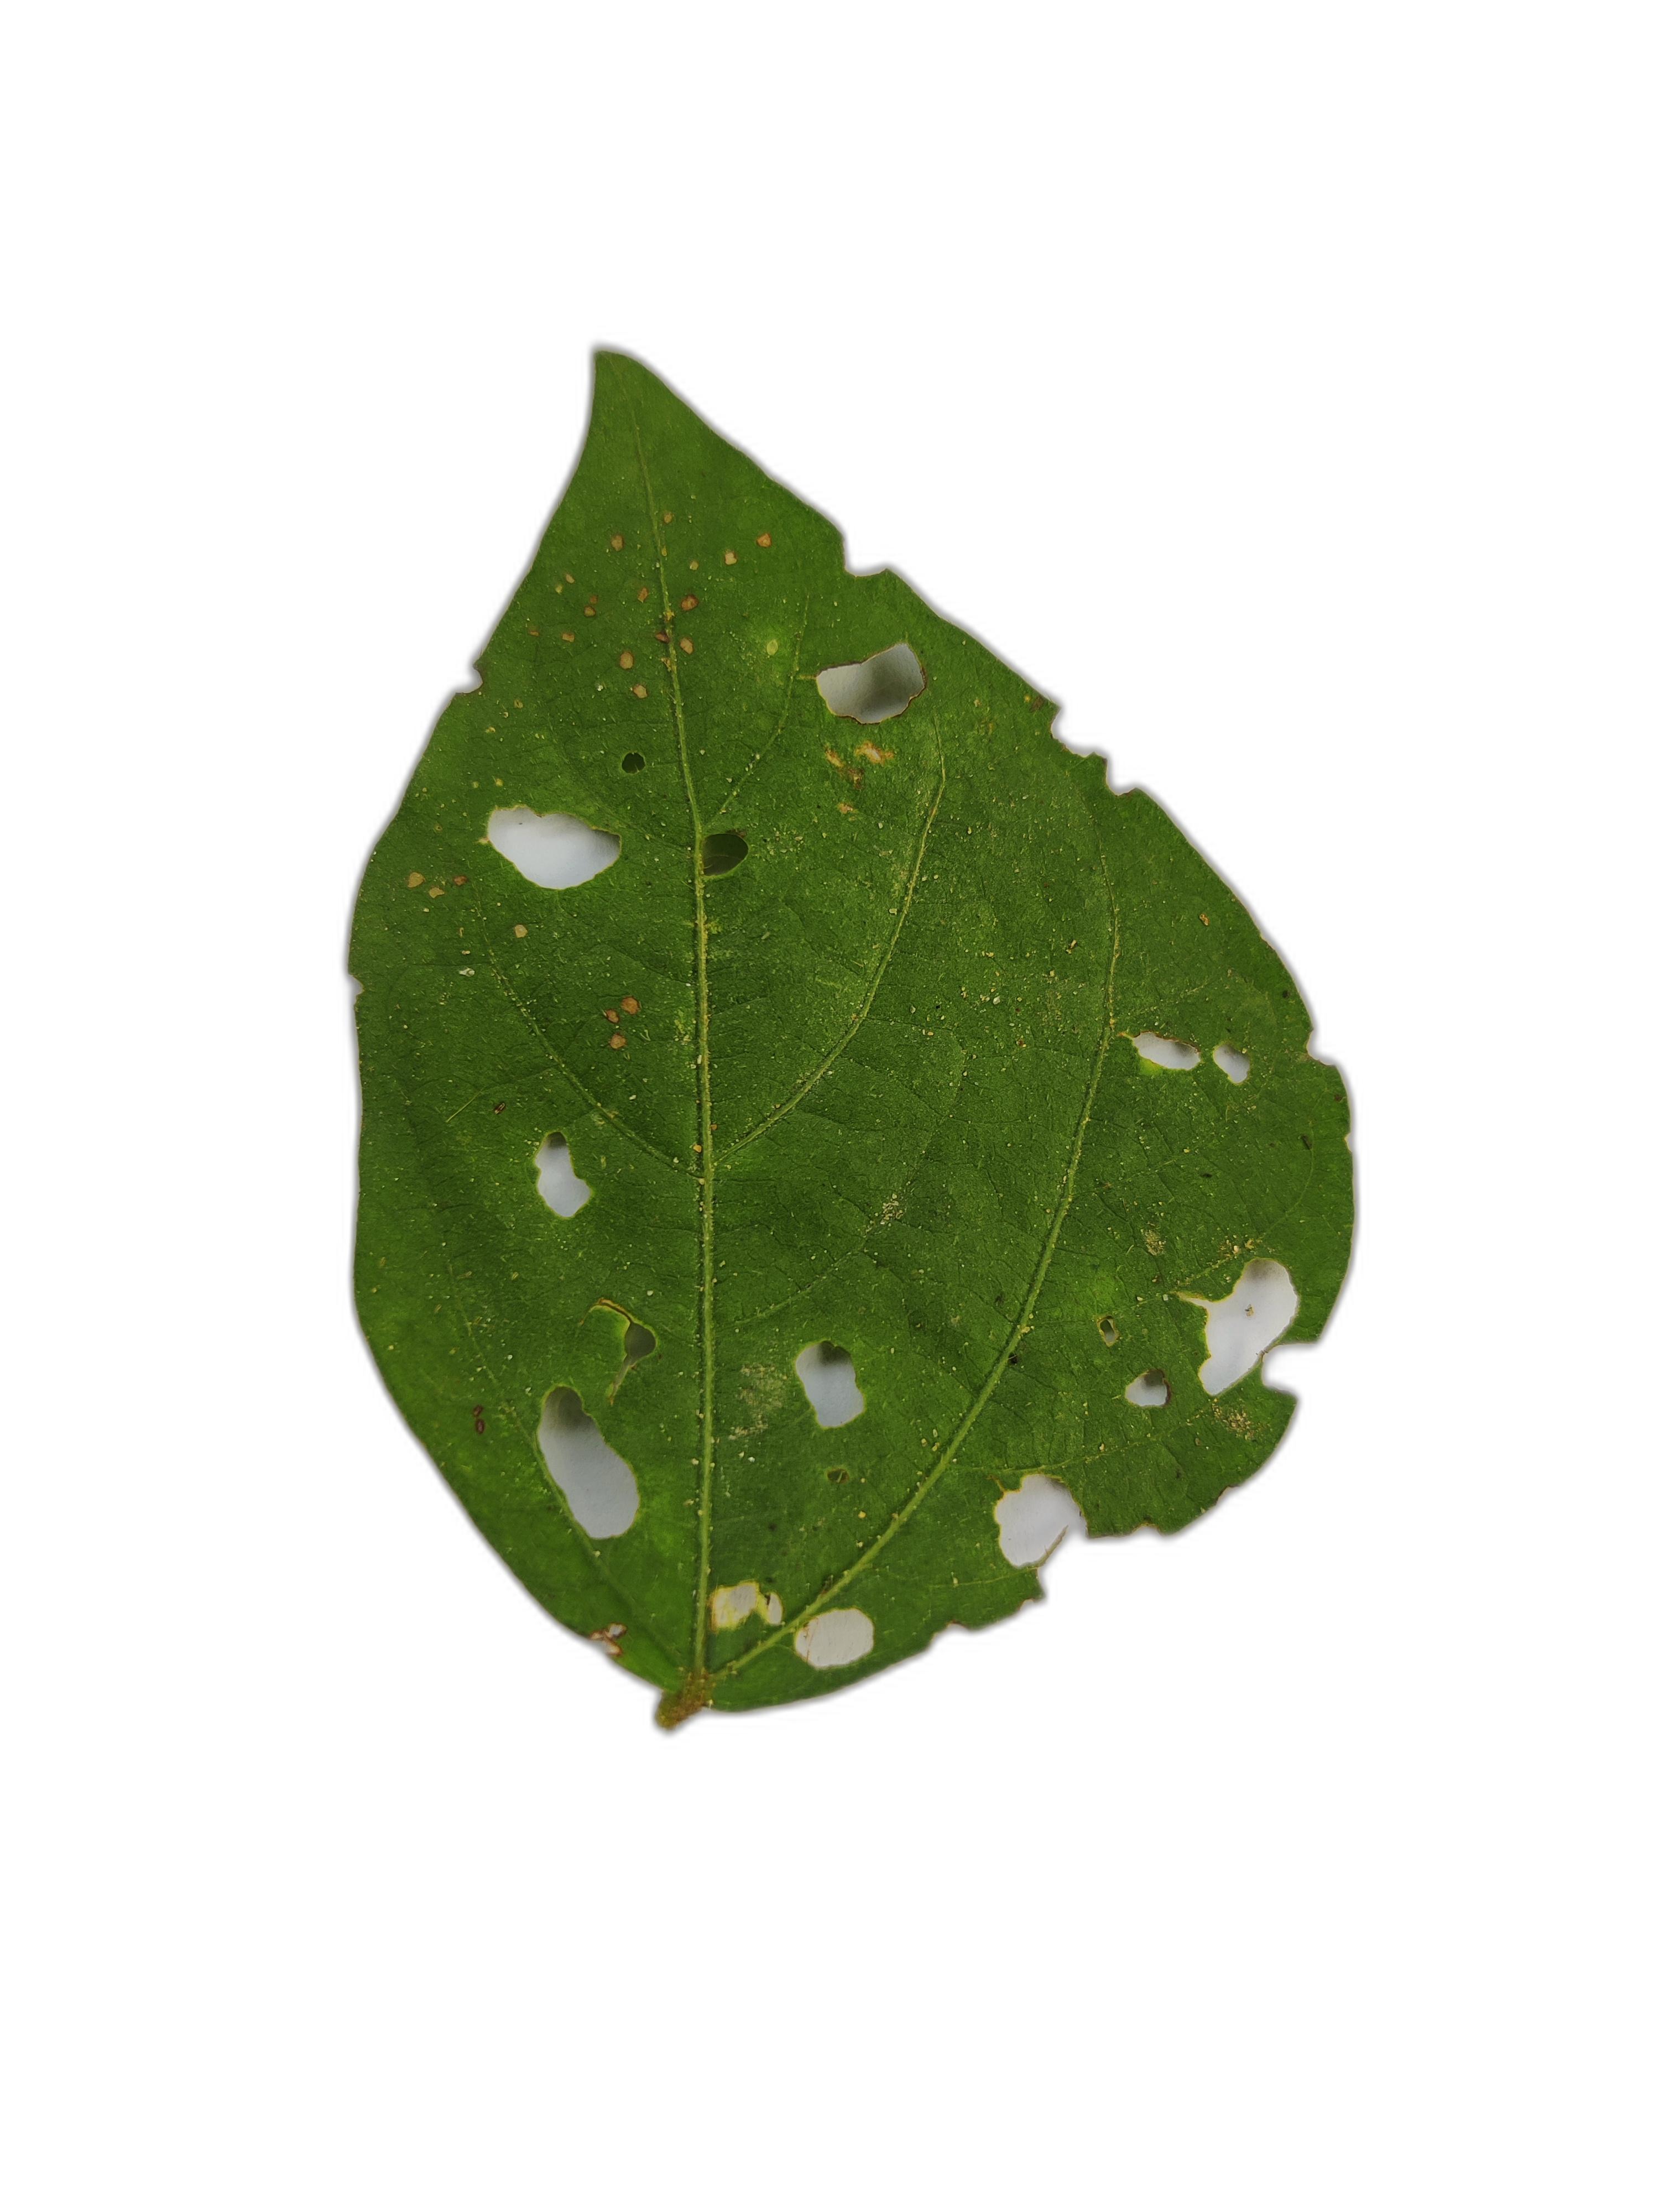
Label: Cercospora leaf spot